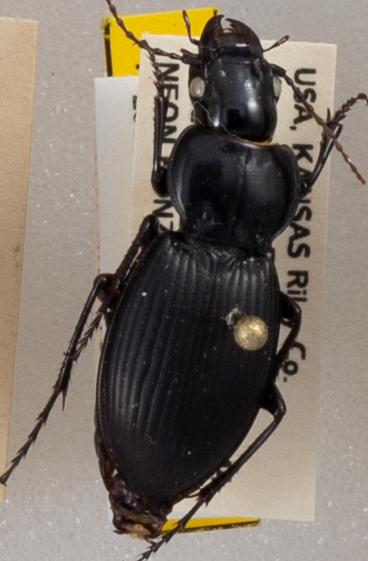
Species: Cyclotrachelus sodalis colossus
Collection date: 2019-08-12
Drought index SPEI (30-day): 0.36
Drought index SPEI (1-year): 2.09
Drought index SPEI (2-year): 0.82